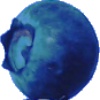
Label: huckleberry